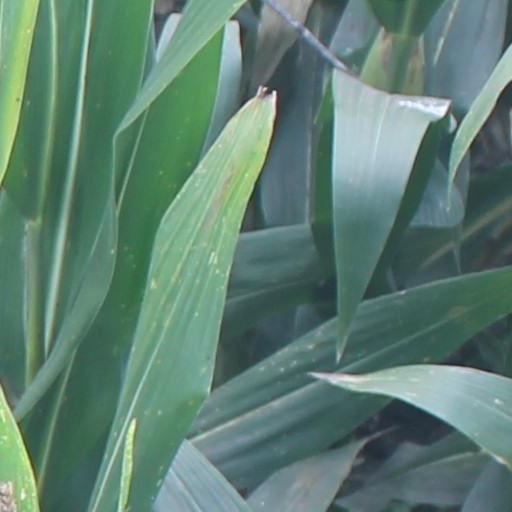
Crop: maize; corn